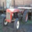
Label: tractor